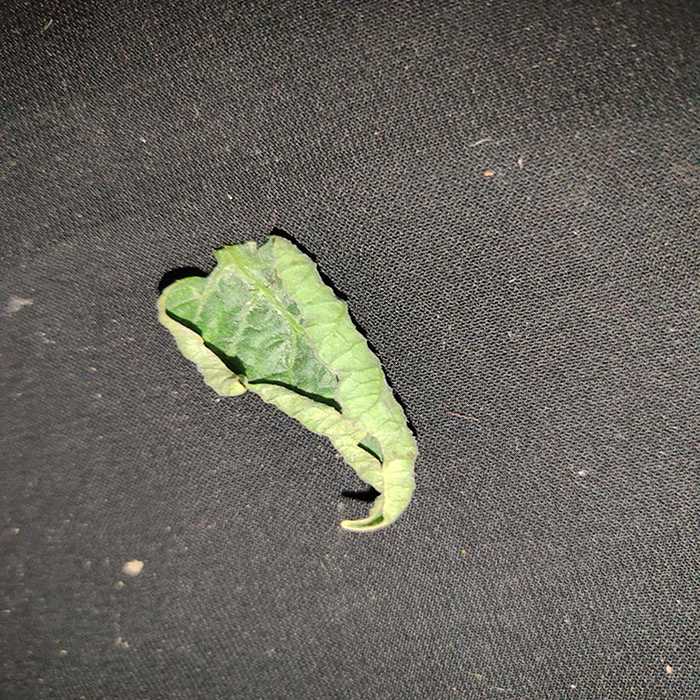
Plant: Tomato
Label: Tomato leaf curl virus